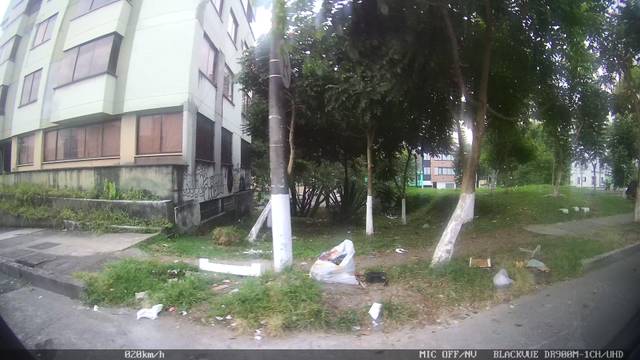
Region: Colombia
Coordinates: 4.805, -75.697